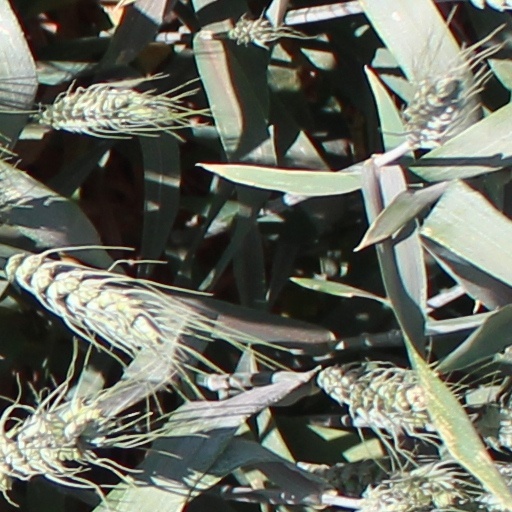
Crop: wheat